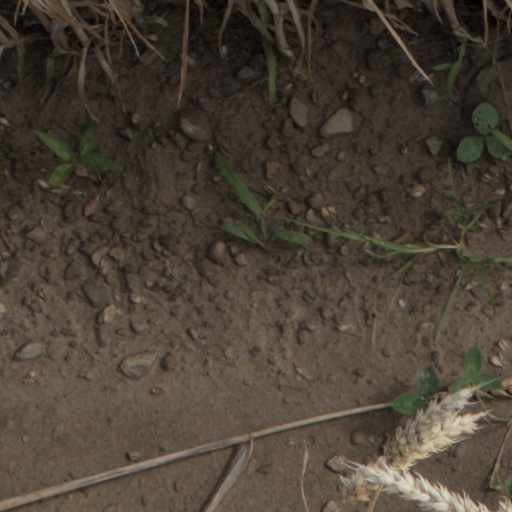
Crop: wheat